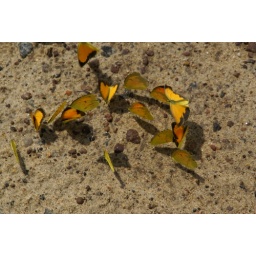
a second view of butterflies by the road